Todd Shapiro

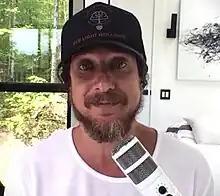
Shapiro in 2020

Todd Shapiro is a former Canadian broadcaster, radio host, and media personality who hosted "The Todd Shapiro Show" on SiriusXM Canada's Canada Laughs Channel. Shapiro was also a regular fill on TSN 1050 Radio.